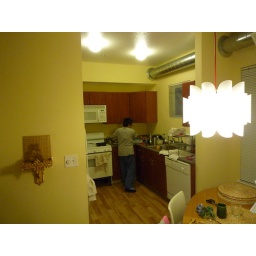
we are happy that the shelf and Buddha that we bought in Thailand perfectly hides the 1980s thermostat box